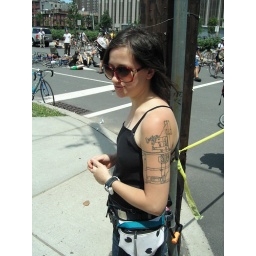
she makes little bags in Philly named Fabric horse